Sugar Rodgers

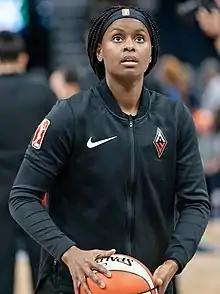
Rodgers in 2019

Ta'Shauna "Sugar" Rodgers (born December 8, 1989) is an American professional basketball coach and former player who is an assistant coach for the Golden State Valkyries of the Women's National Basketball Association (WNBA).